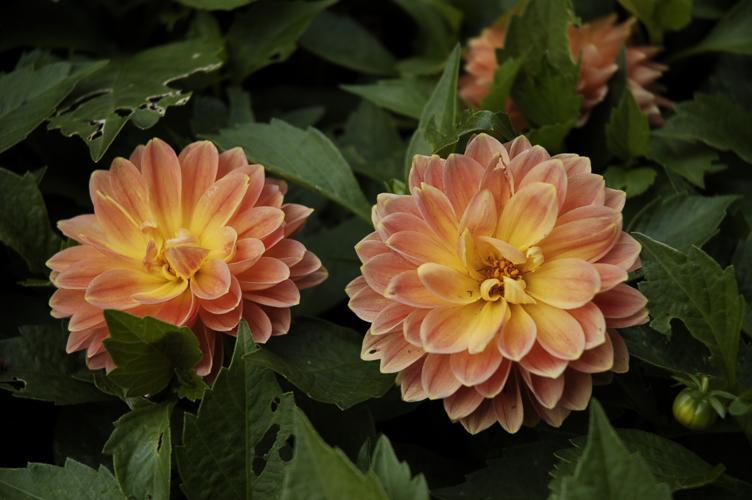
Label: pink-yellow dahlia?